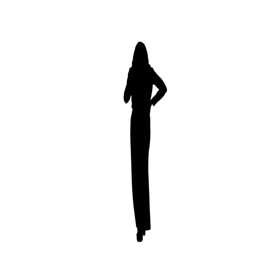
a silhouette of a woman is talking on a mobile phone against a white background